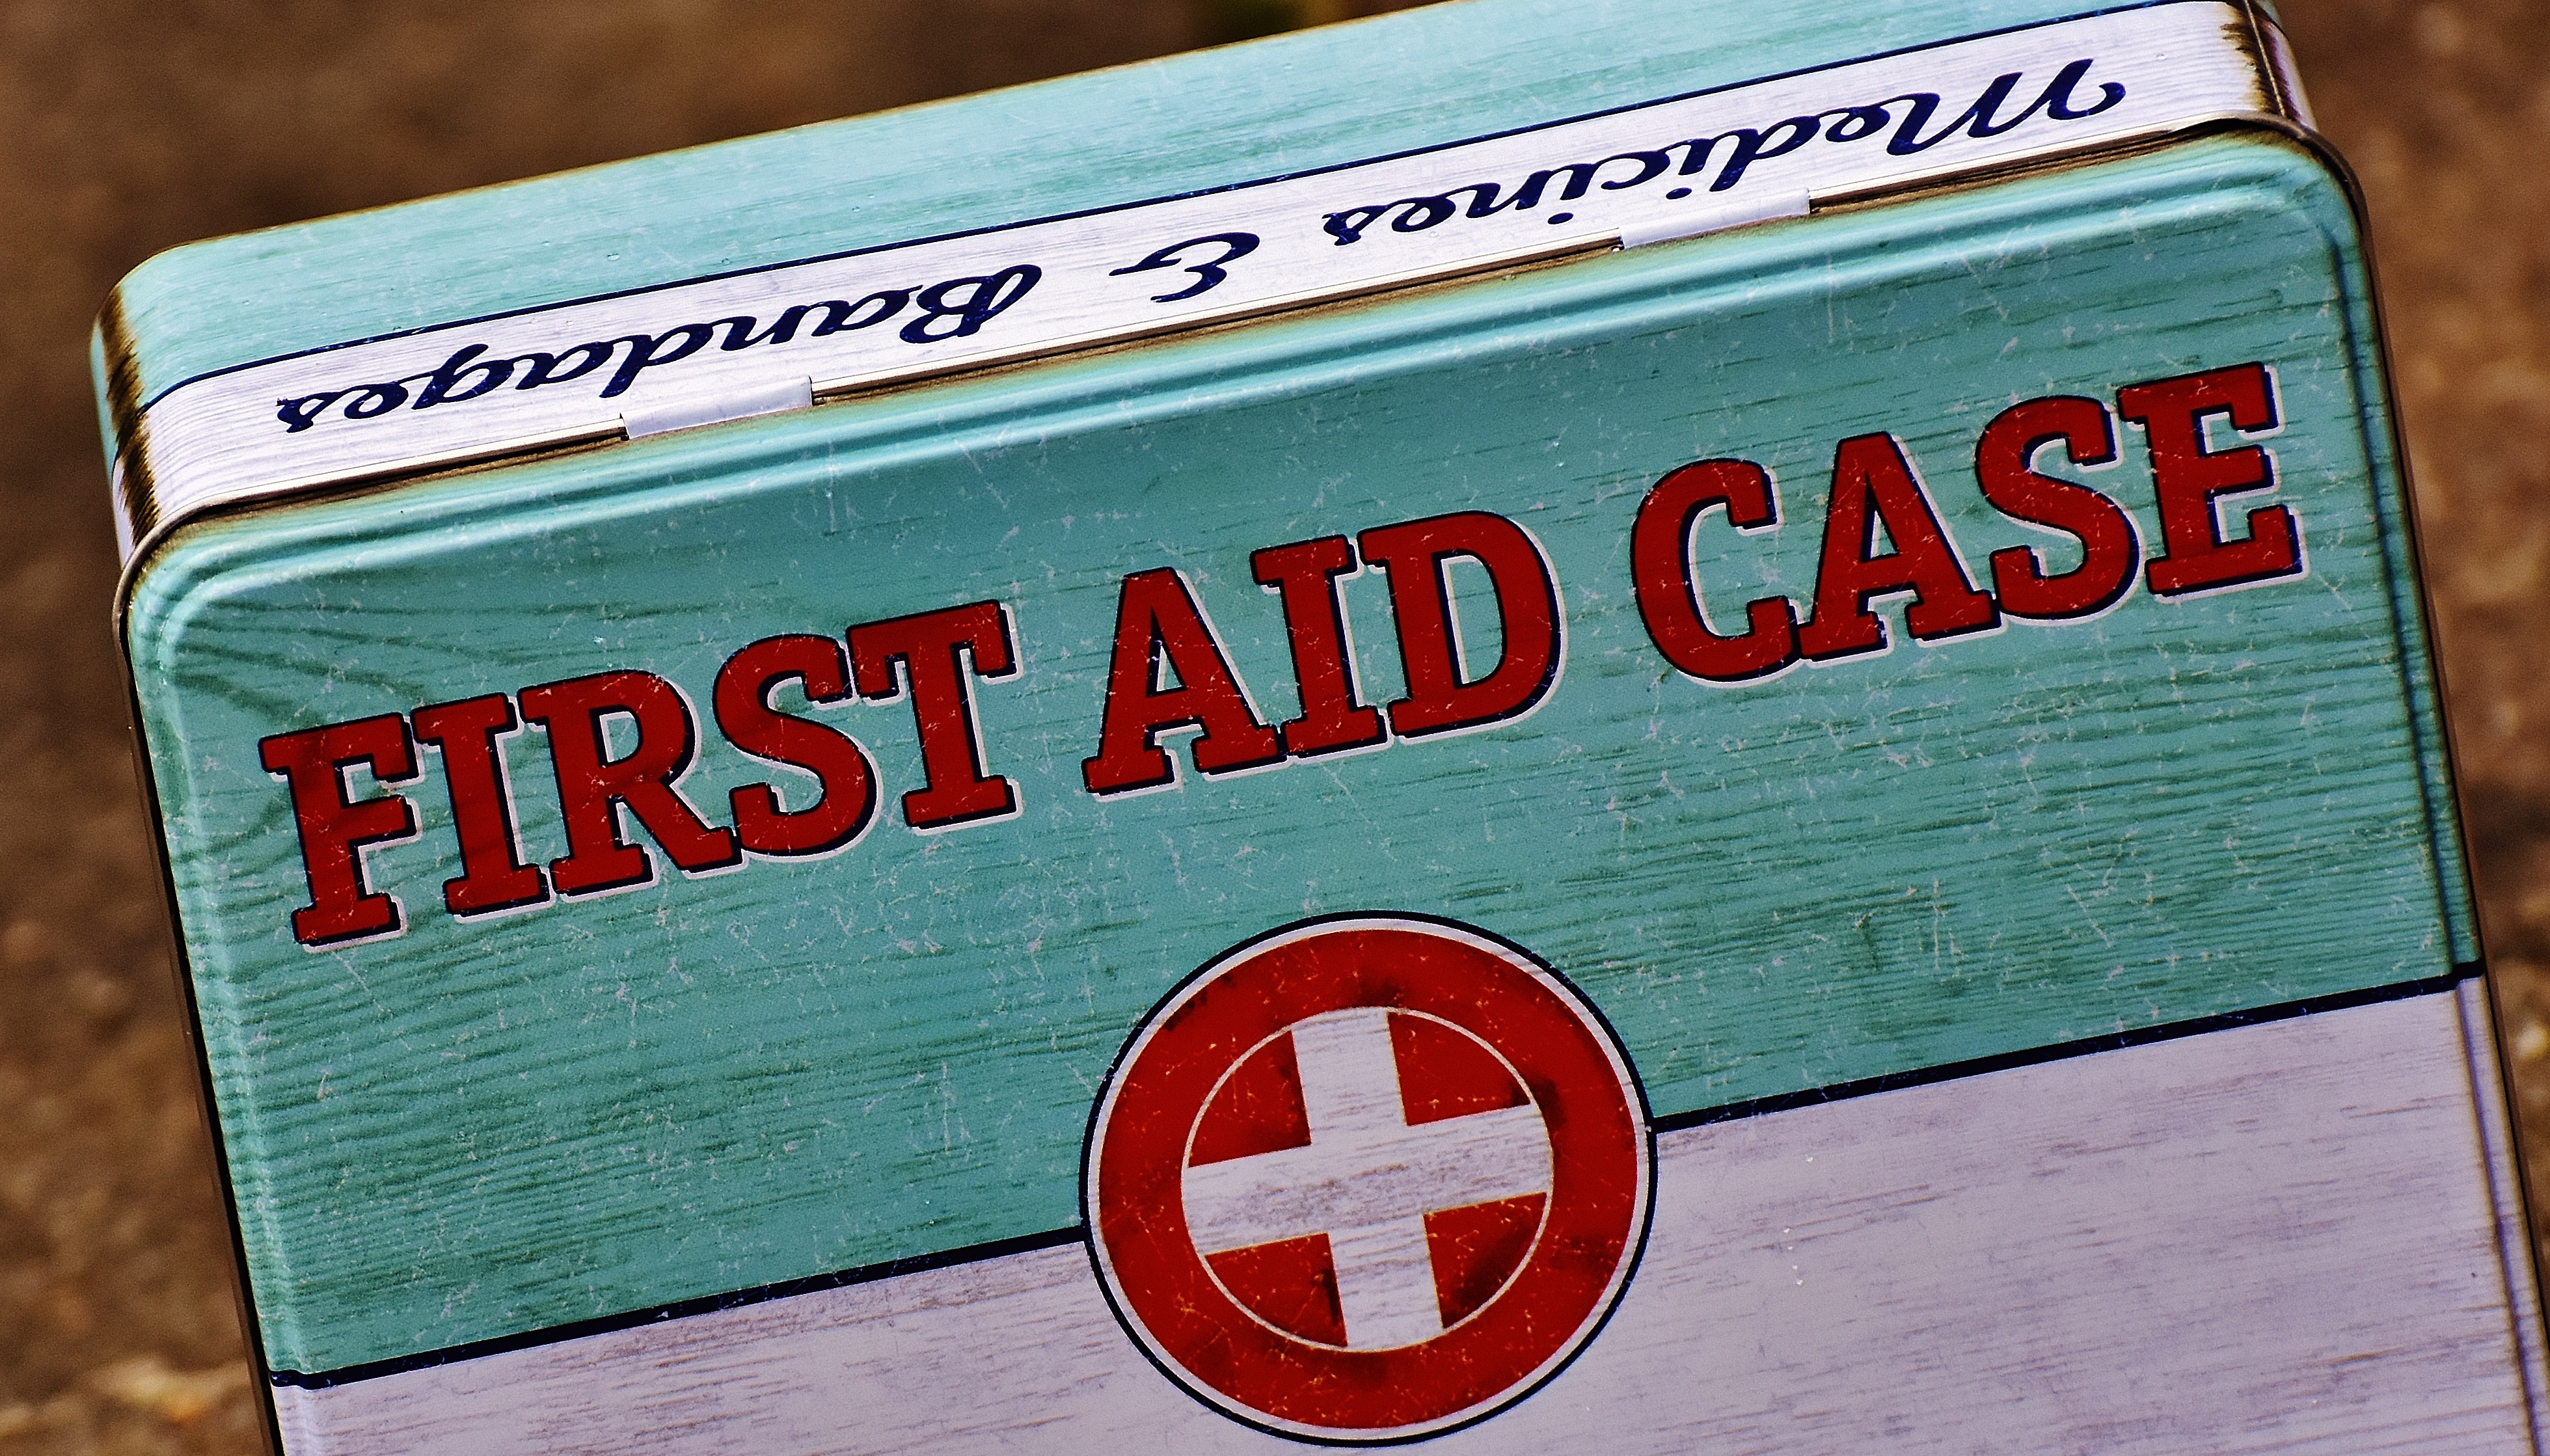
number, sign, color, metal, box, street sign, signage, brand, sheet, emergency, tin can, first aid, vehicle registration plate, metal cans, medicine chest